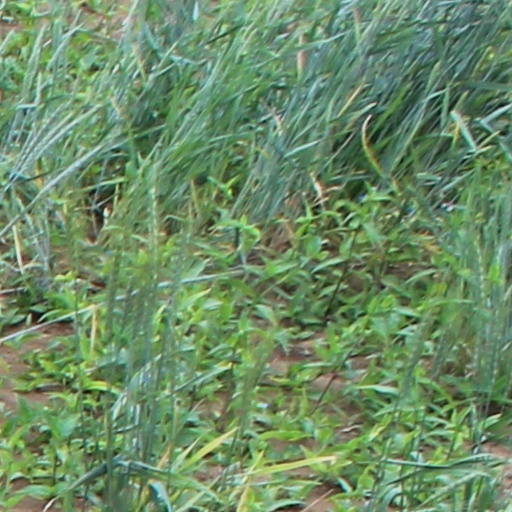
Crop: wheat